Dartmouth, Massachusetts

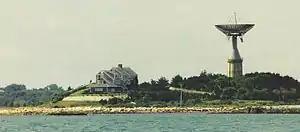
The former MIT antenna atop Round Hill

During the late 19th century its coastline became a summer resort area for wealthy members of New England society.